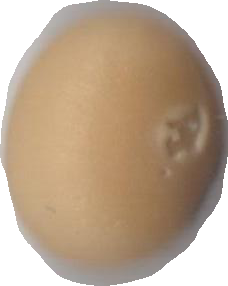
Variety: Anjasmoro